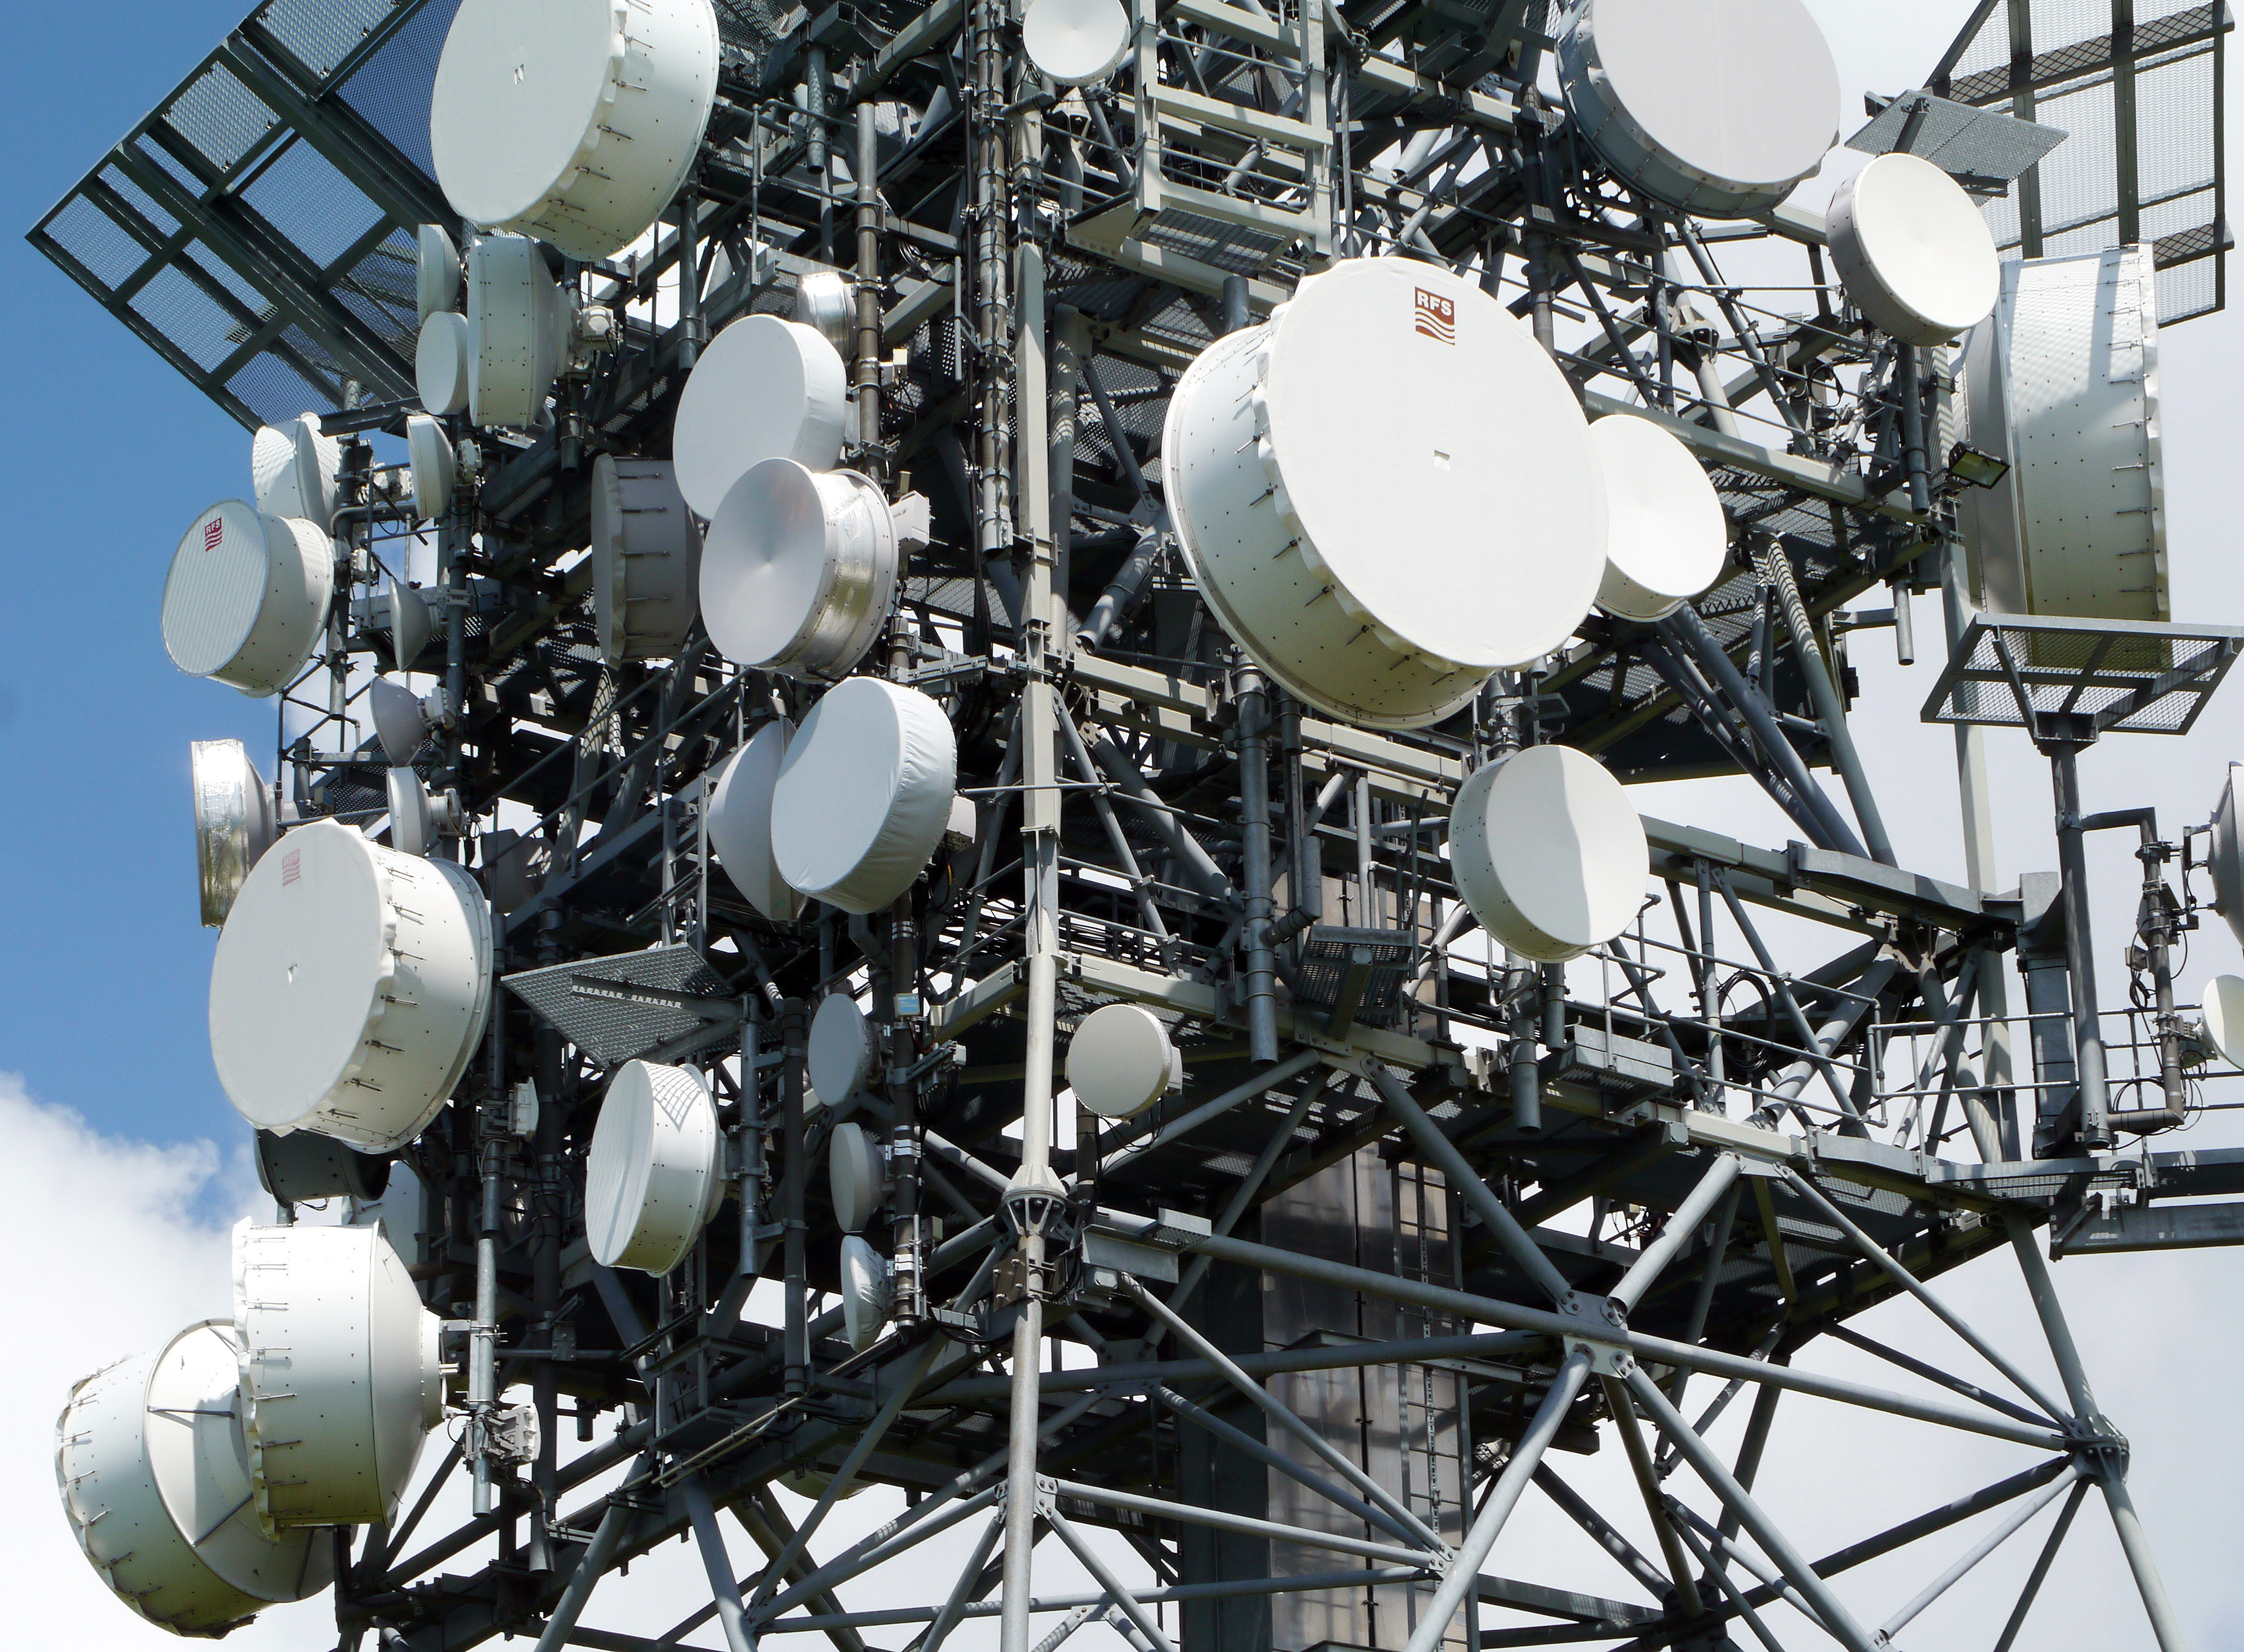
technology, wave, range, phone, lighting, drum, radio, reception, drums, network, transmission, delivery, antennas, receiver, watch tv, bowls, radio tower, send, transmission tower, transmitter, radio antenna, parabolic mirrors, data processing, converter, mobile network, antenna mast, radio relay, skin head percussion instrument, relaisstaion, bowl salad